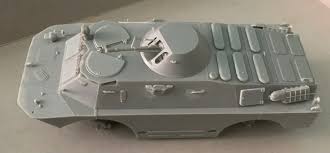
Label: BTR